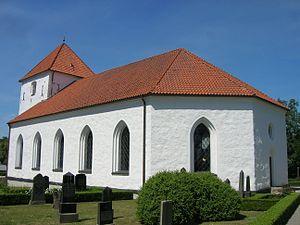
Église de Vanstad, Commune de Sjöbo, Scanie, diocèse de Lund, Suède.